Describe the emotion expressed in this image:  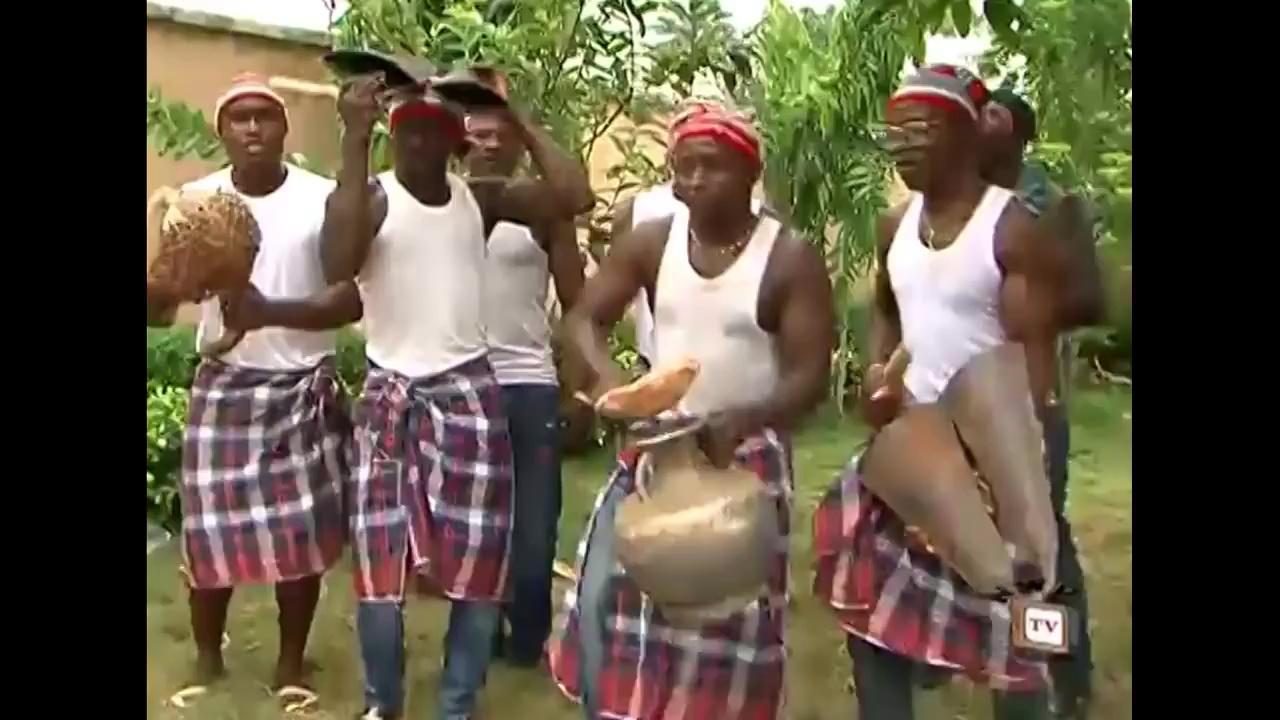
This person displays Fear, valence and arousal with high intensity.